Combine harvester

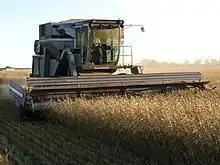
Allis-Chalmers GLEANER L2

Another technology that is sometimes used on combines is a continuously variable transmission. This allows the ground speed of the machine to be varied while maintaining a constant engine and threshing speed. It is desirable to keep the threshing speed constant since the machine will typically have been adjusted to operate best at a certain speed.